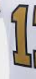
Number: 1